Xylota segnis

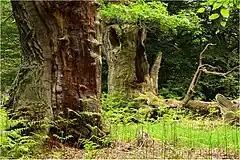
Habitat.Germany

External images